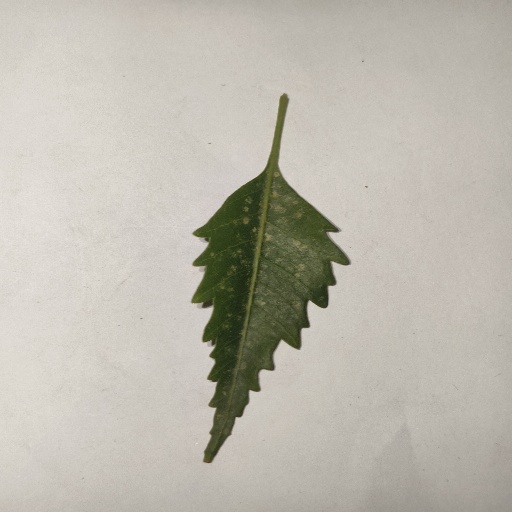
Species: Neem
Leaf condition: Powdery Mildew